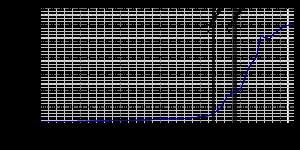
Weil am Rhein est une ville du sud du Bade-Wurtemberg située à l'extrême sud-ouest de l'Allemagne, directement dans le triangle frontalier entre la France, la Suisse et l'Allemagne. Avec la ville voisine de Lörrach, elle constitue un centre important. Après Lörrach et Rheinfelden, Weil am Rhein est la troisième ville du district de Lörrach. C'est une grande ville de district depuis le 1ᵉʳ janvier 1972. Weil am Rhein est une ville de douane, frontalière et ferroviaire typique. Elle fait partie de l'agglomération trinationale de Bâle avec environ 830 000 habitants ainsi que de la région métropolitaine de Bâle avec environ 1,3 million d'habitants.